Leptospermum obovatum

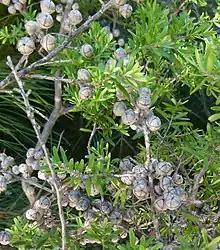
Fruit in the Jardí Botànic de Barcelona

Leptospermum obovatum, commonly known as river teatree, is a species of shrub that is endemic to south-eastern continental Australia. It has egg-shaped or lance-shaped leaves that are narrower at the base, white flowers usually arranged singly on short side shoots and fruit that remains on the plant until it dies.